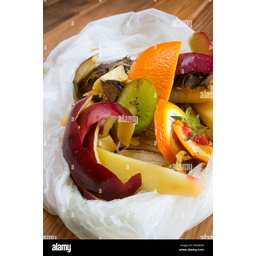
Label: generalcompost